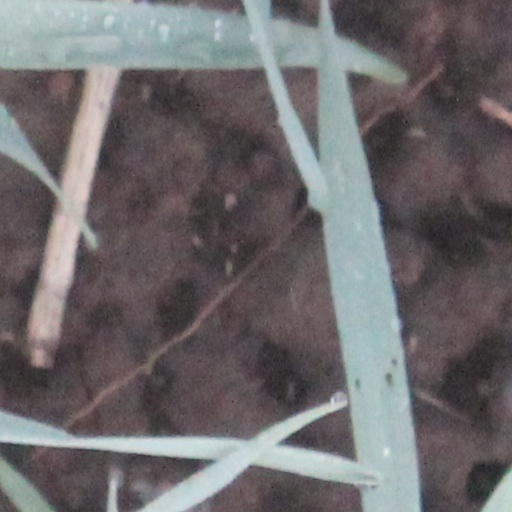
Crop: wheat